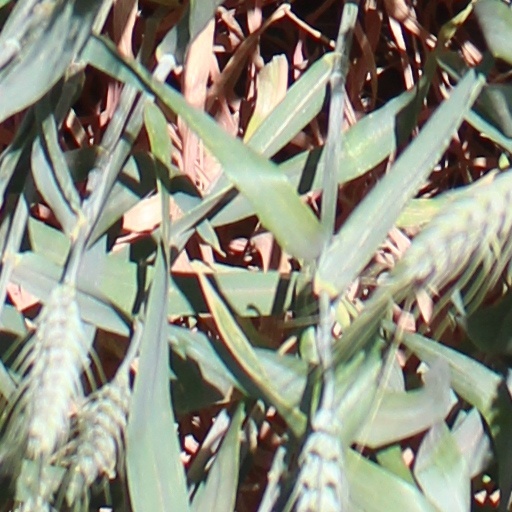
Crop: wheat